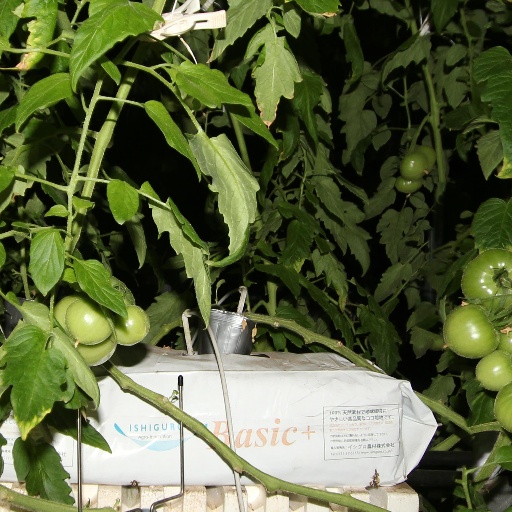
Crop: tomato